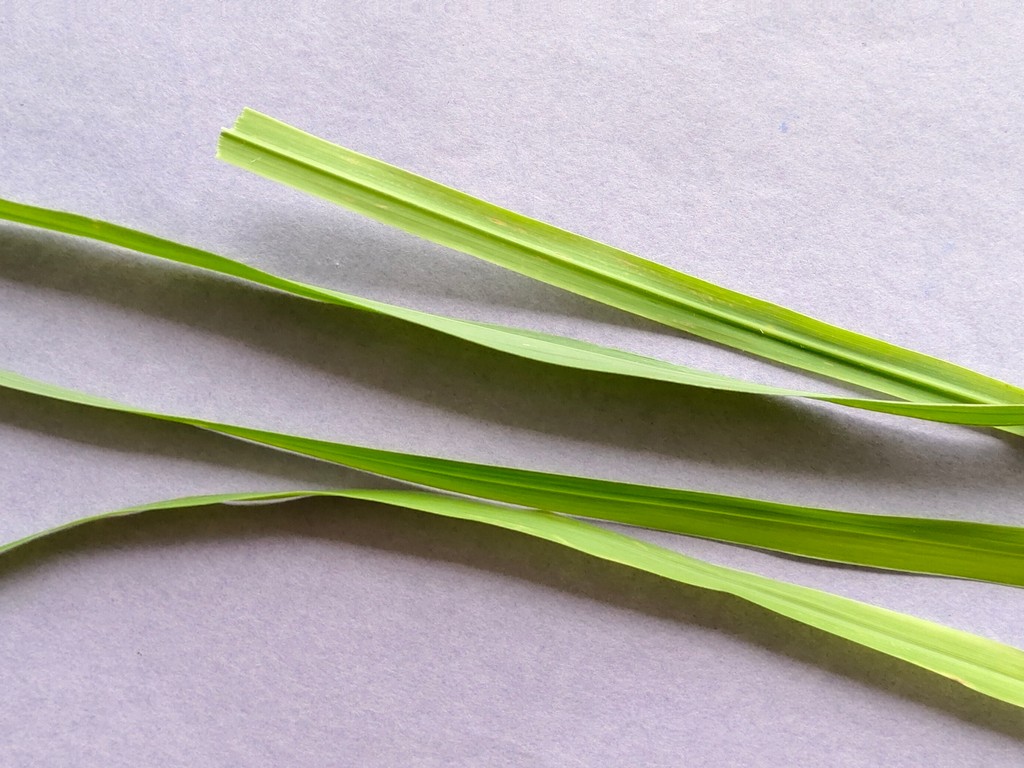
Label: Healthy